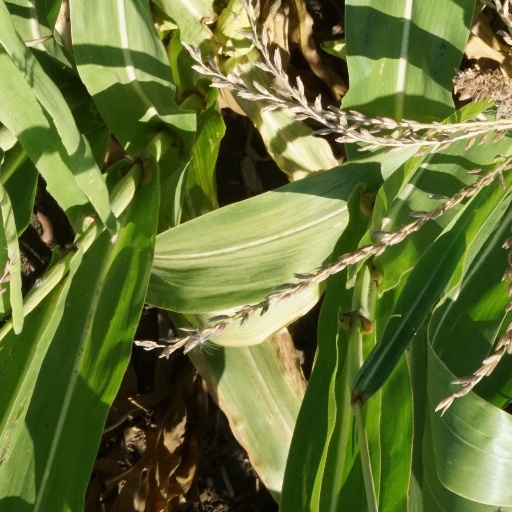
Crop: maize; corn